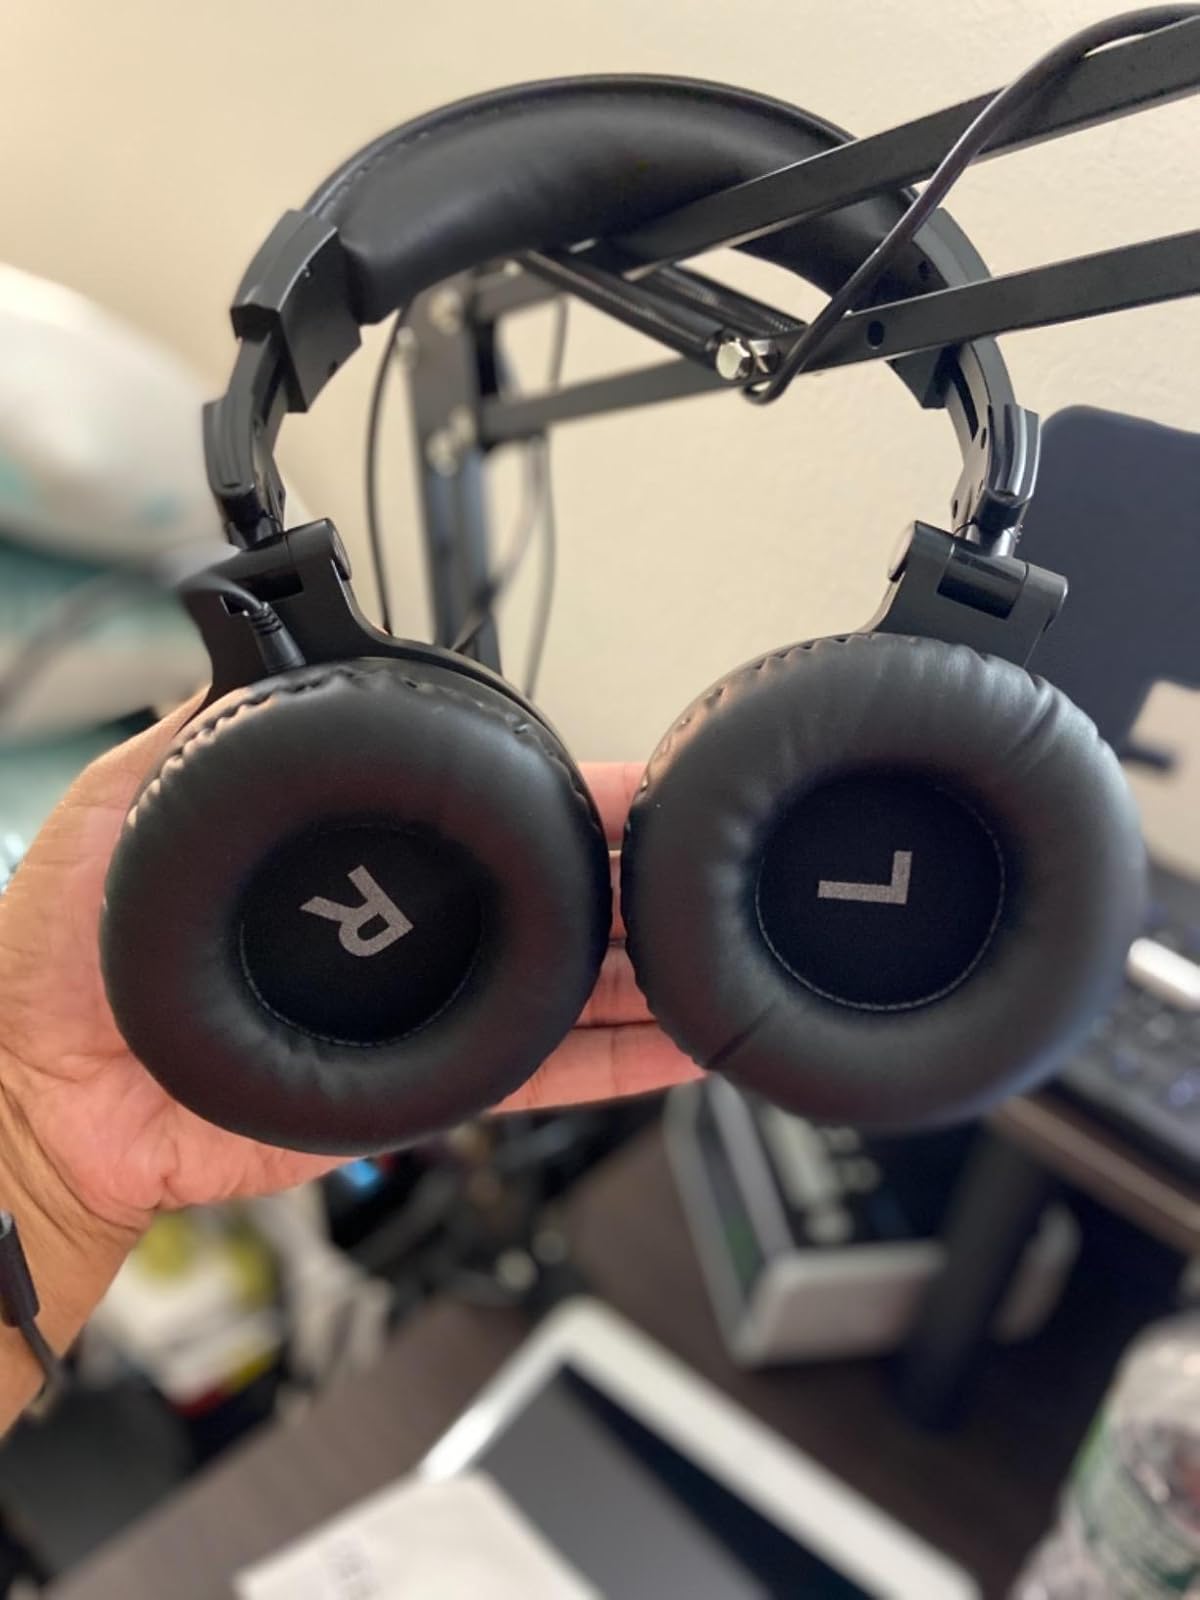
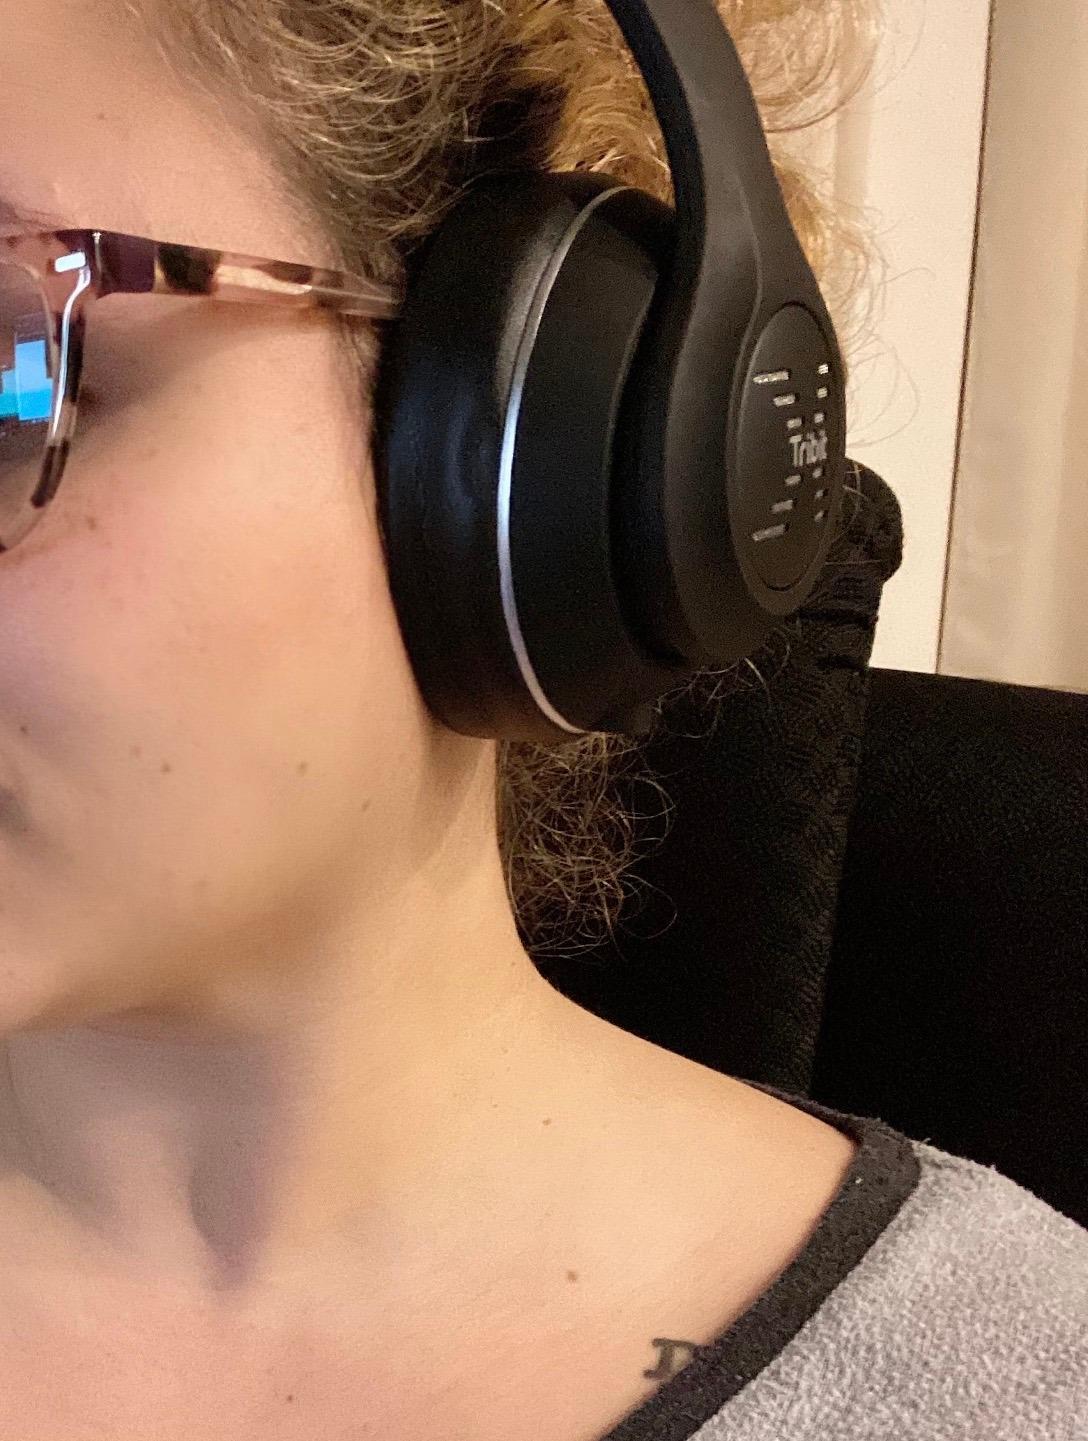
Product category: headphones
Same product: no